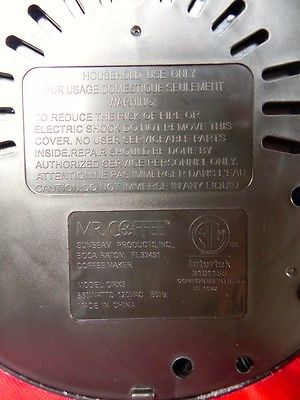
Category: coffee maker